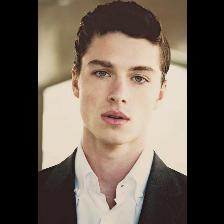
Label: Human